Chanda and Munda

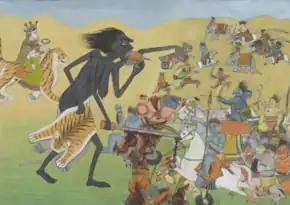
A Pahari depiction of Kali fighting Chanda and Munda: "Kali Fights Demons Chanda and Munda"; , gouache on paper, 17 × 24 cm, Rijksmuseum.

In Hinduism, in the Devi Mahatmya, Chanda and Munda are asuras (demons) in the service of demons Shumbha and Nishumbha. One day, they set their eyes upon Parvati and were overwhelmed by her beauty. They carried reports of this goddess to Shumbha. Shumbha desired to marry her. After the death of his lieutenant Dhumralochana at the hands of Devi, Shumbha sent Chanda and Munda to fight her, with orders to bring her to him by force. After Chanda and Munda approached the Devi, she turned black and Kali sprung from her forehead and killed them. Then, since she had slain Chanda and Munda, the Devi gave the name "Chamunda" to Kali. Afterwards, the demon Raktabīja was sent by the demons, but was also slain by Goddess Kali.